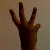
The image shows a hand gesture representing the number 6 in Indian Sign Language.